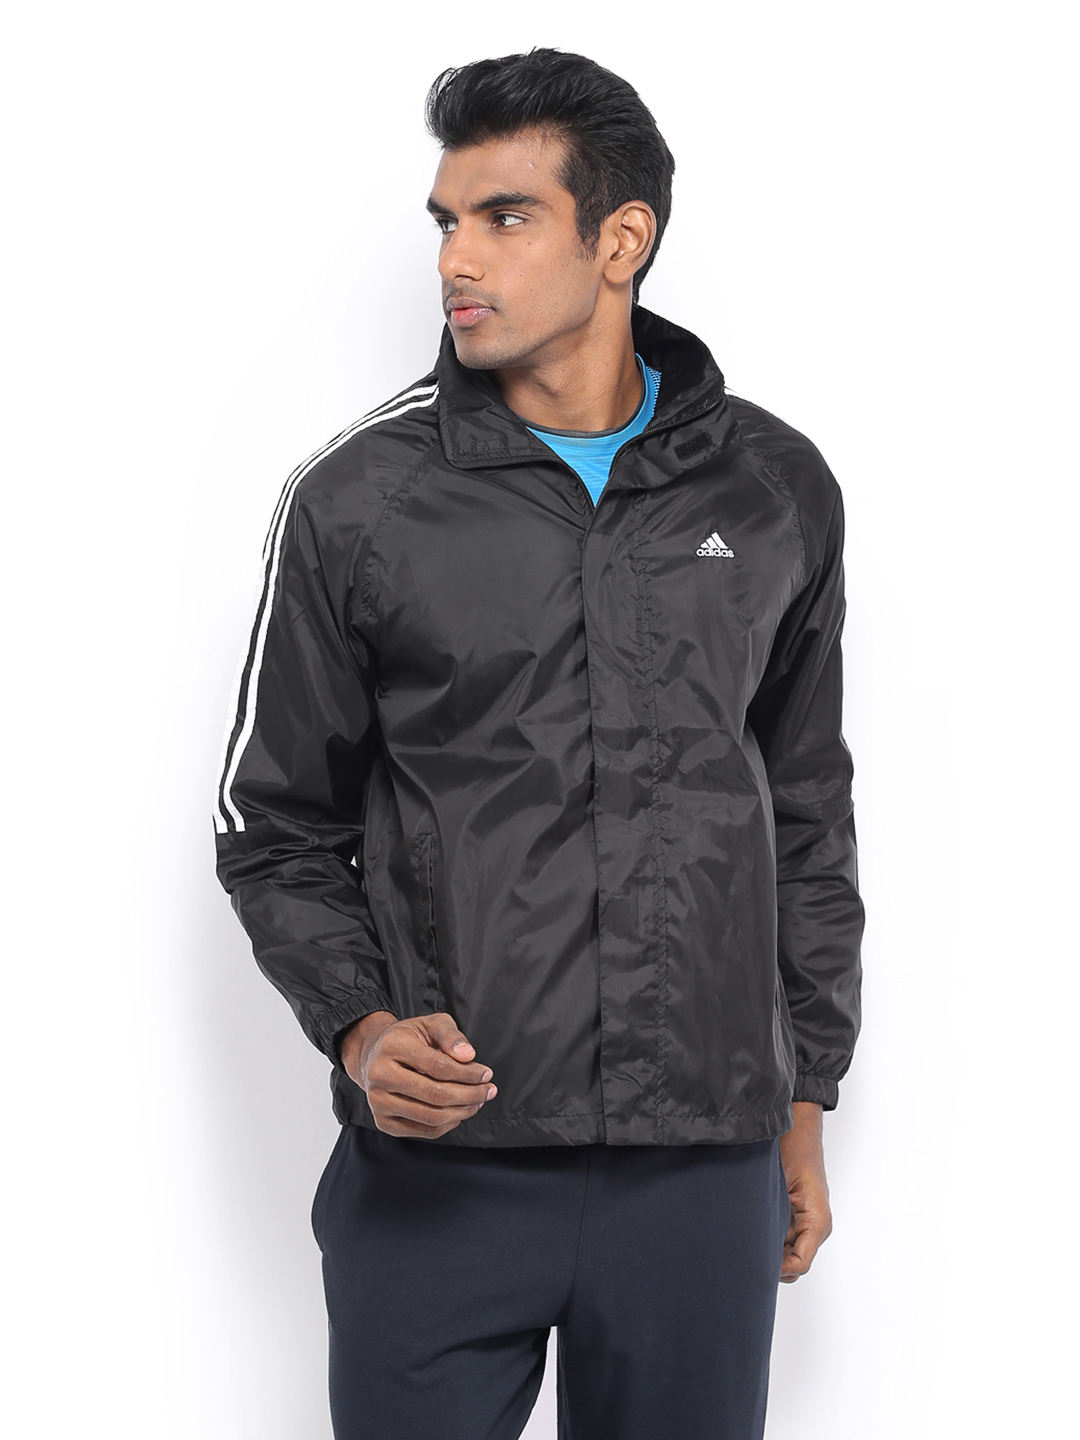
ADIDAS Men Revo Black Jacket
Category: Apparel / Topwear / Jackets
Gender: Men
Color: Black
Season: Summer 2011
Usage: Casual